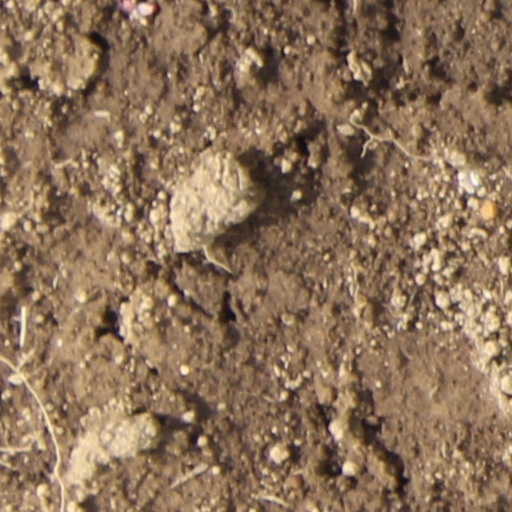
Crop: wheat